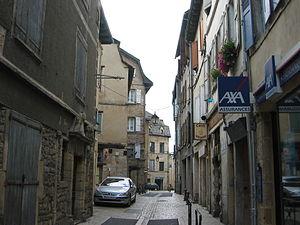
Mende (Lozère, France) - La rue basse dans la vieille ville.
Mende est une commune française, préfecture du département de la Lozère en région Occitanie.